68th (Durham) Regiment of Foot (Light Infantry)

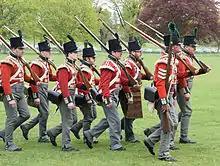
Re-enactors in the uniform of the 68th Regiment during the period of the Peninsular War

Landing in Lisbon on 27 June 1811, by 17 July it had reached Arronches, where it joined the newly formed 7th Division (nicknamed the 'Mongrels'). For the rest of the year the regiment marched around Northern Portugal, entering Spain in September to aid in the masking of Ciudad Rodrigo, returning to Portugal by October. The effects of the Walcheren expedition were still with the regiment, with the marches increasing the sick-list and, until February 1812, 25 men dying every month. Throughout 1812, in spite of replacements the number fit for duty rarely rose above 270.